Weoley Hill United Reformed Church

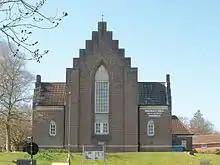

Weoley Hill United Reformed Church is at the junction of Bryony Road and Green Meadow Road in Birmingham. It is notable architecturally for its unusual Scottish gable. Other sources refer to it as a Danish-style gable.